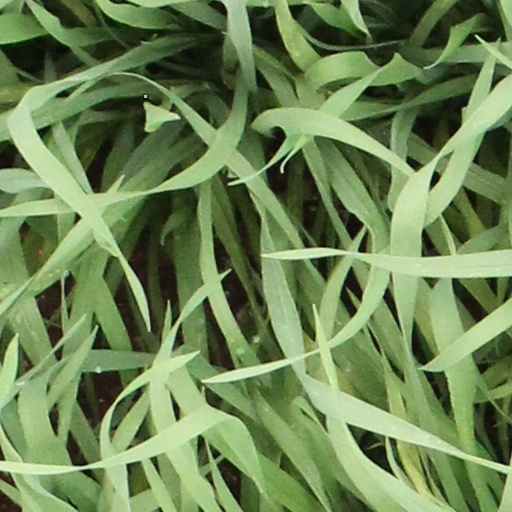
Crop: wheat